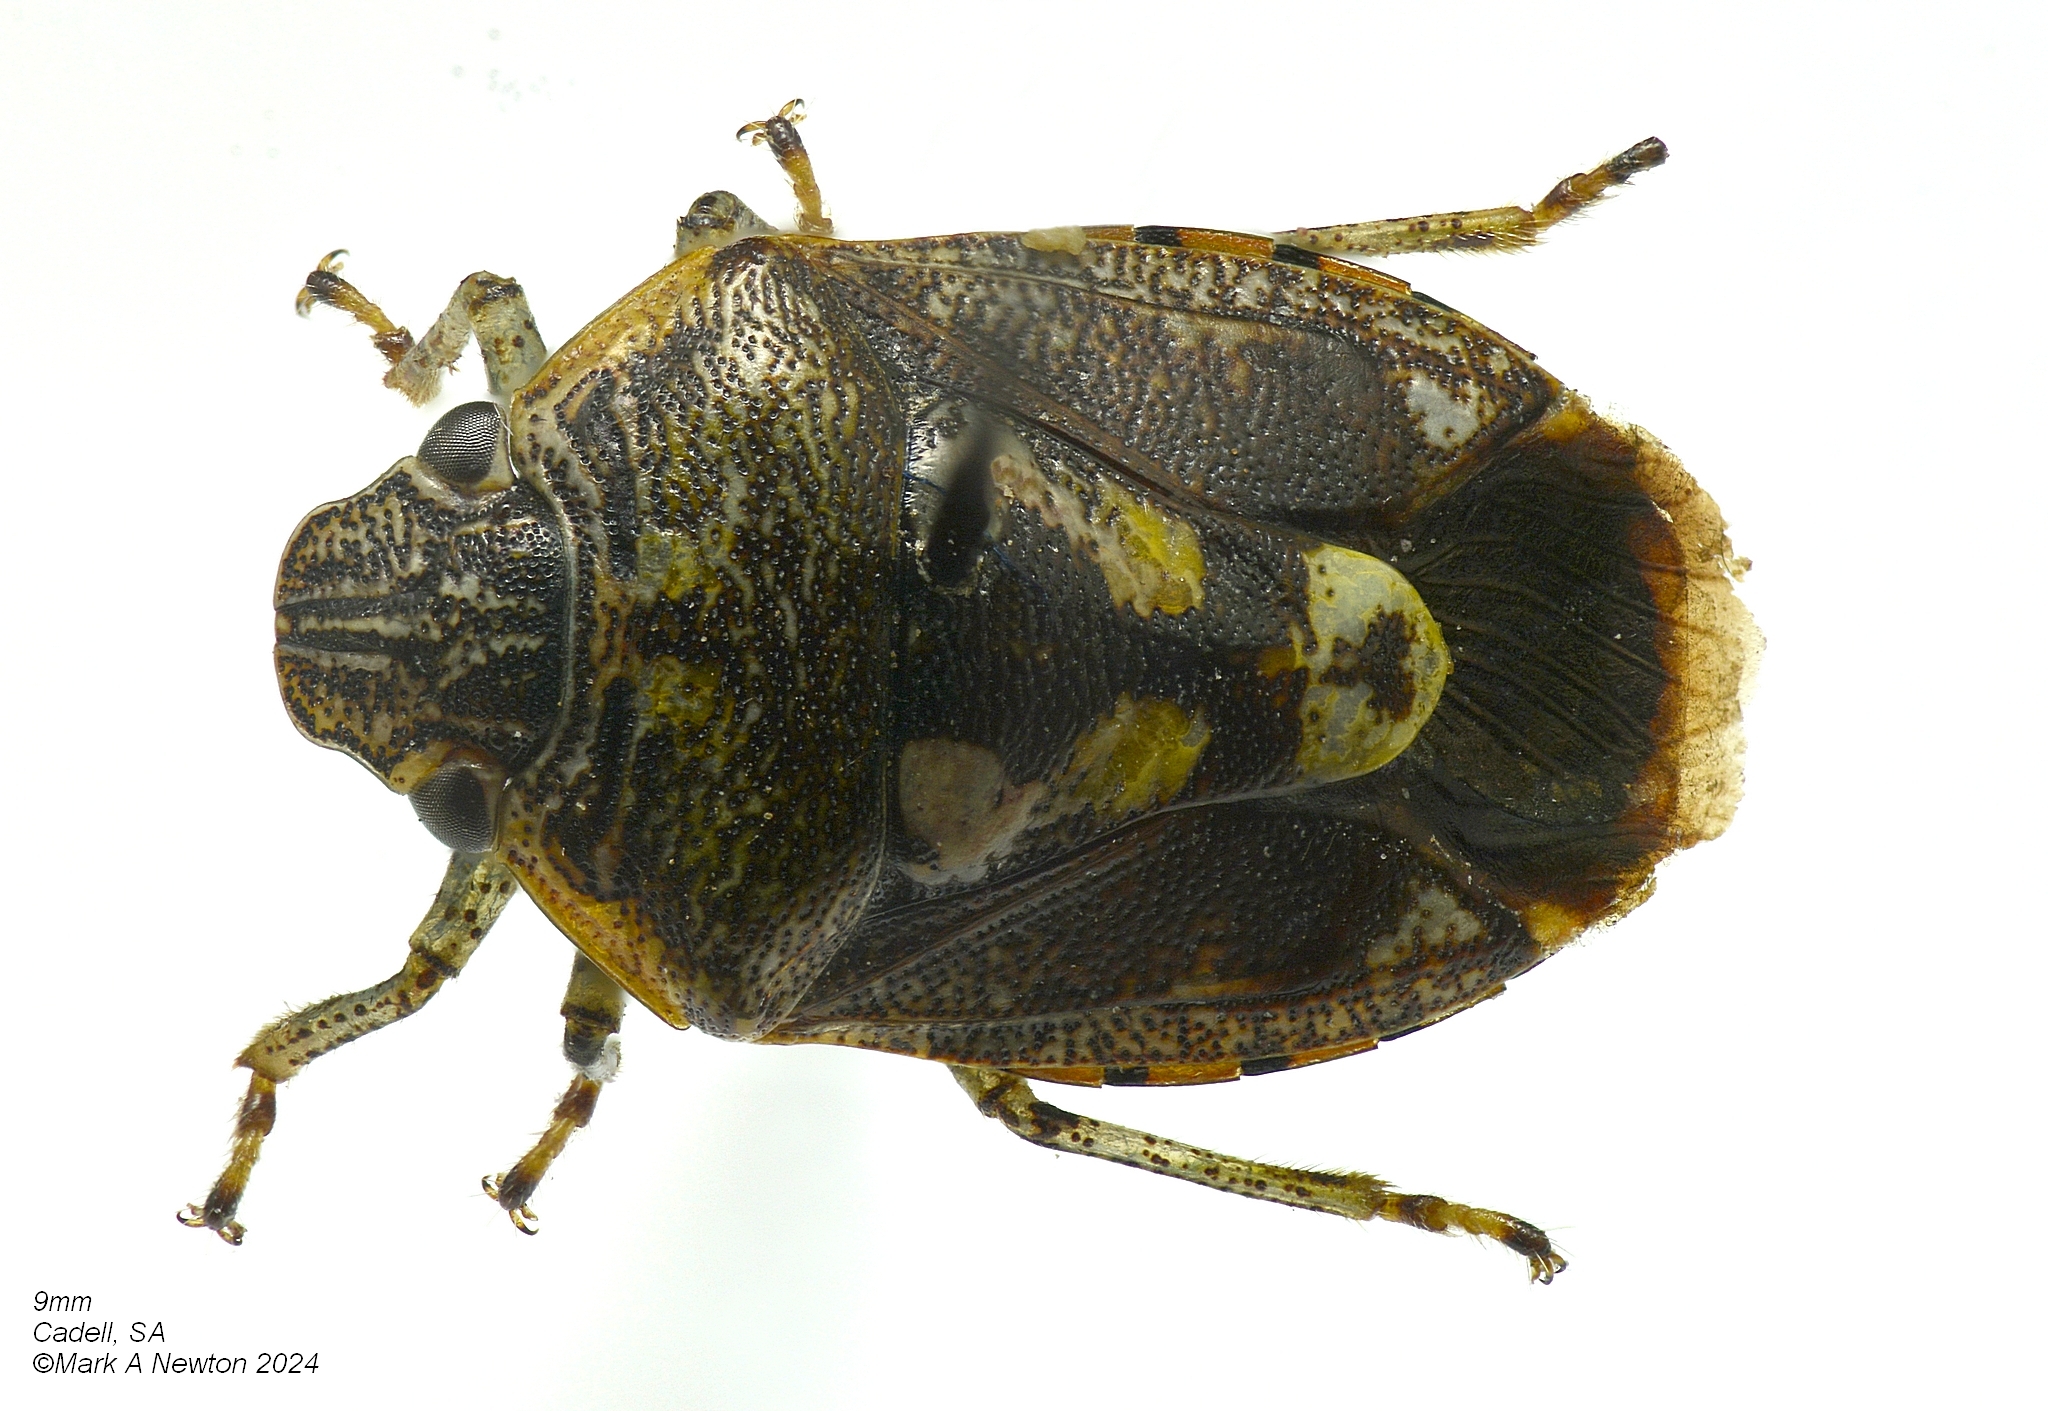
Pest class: stink_bug